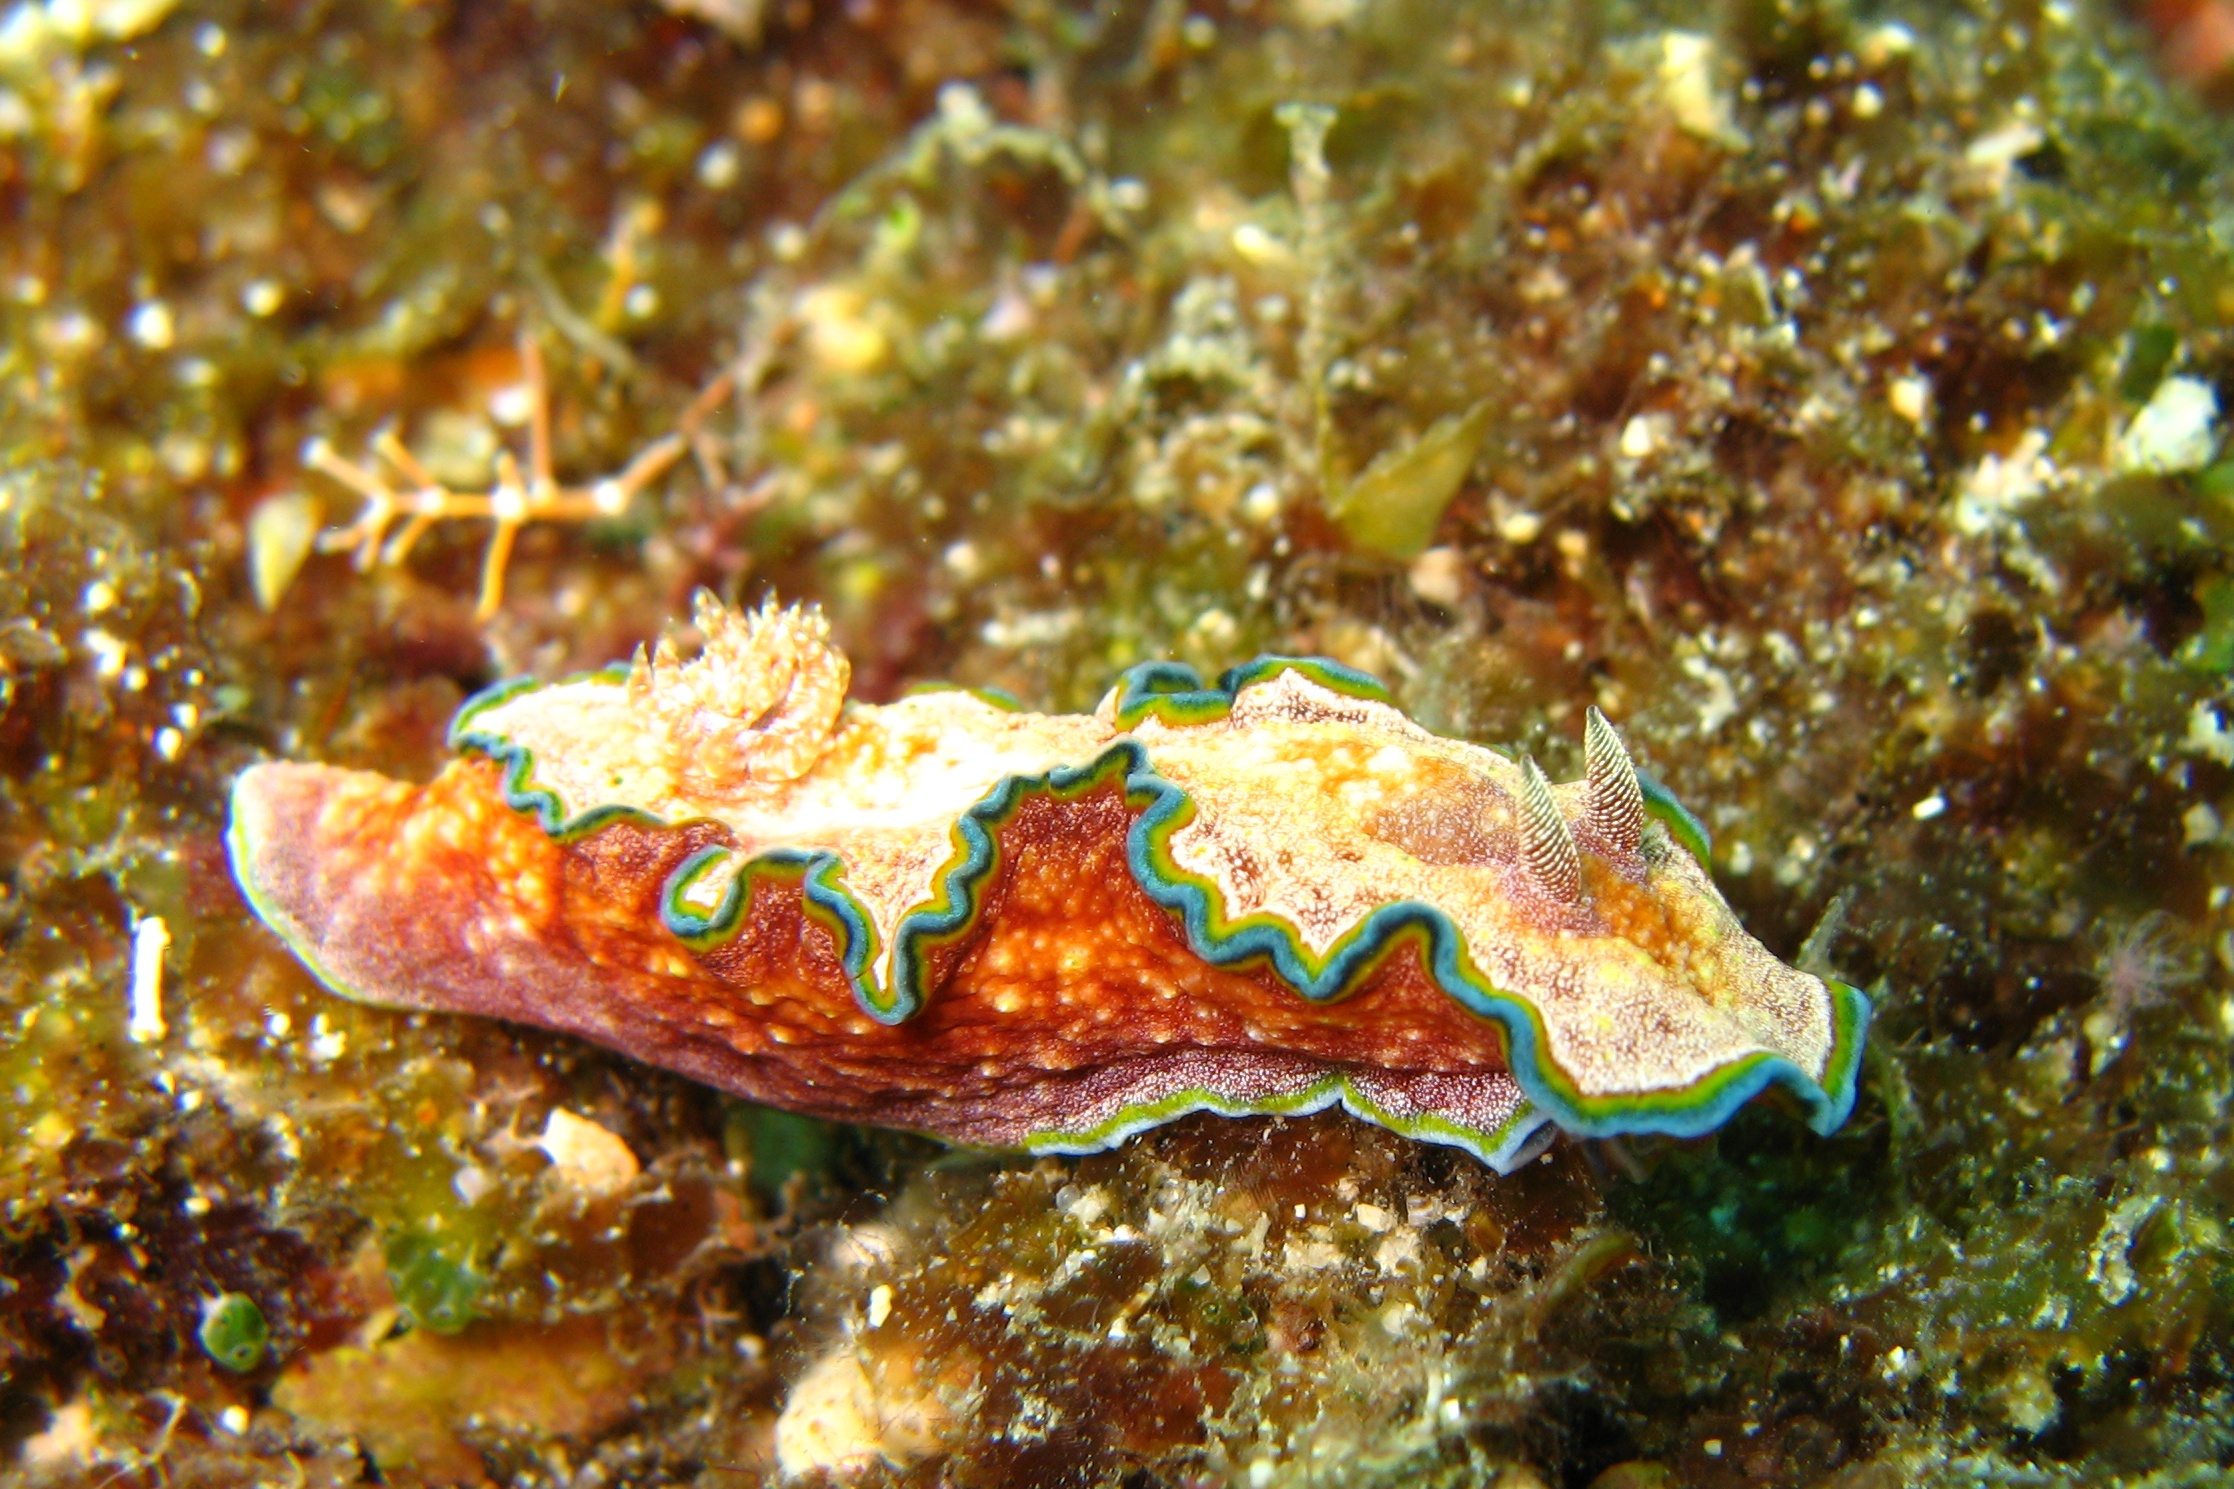
underwater, food, high, biology, seafood, fauna, invertebrate, cool image, undersea, glossodoris, cincta, geocountryphilippines, macro photography, marine biology